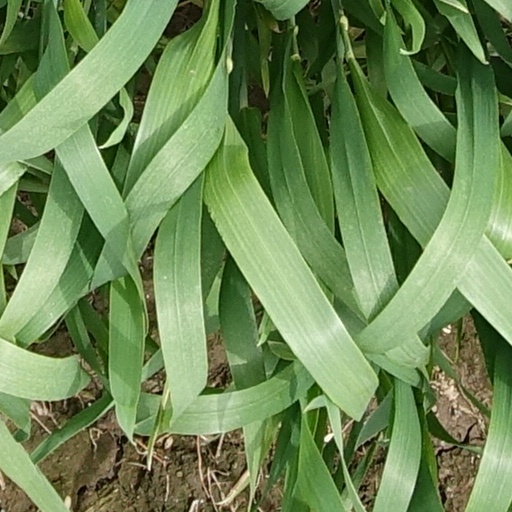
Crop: wheat